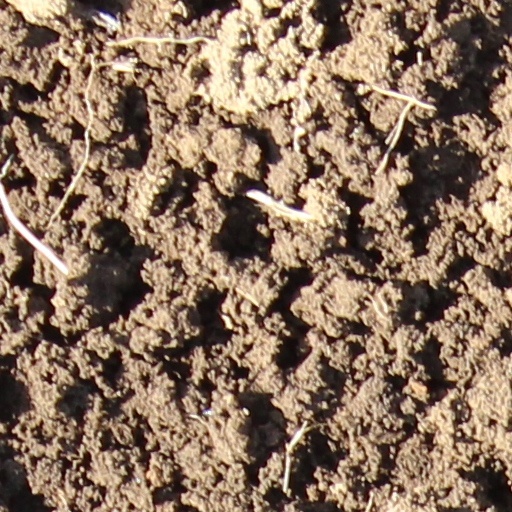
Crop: wheat